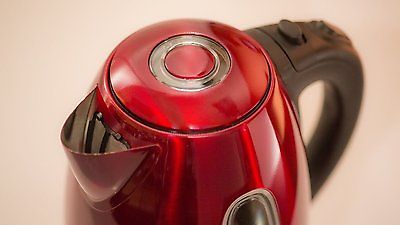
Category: kettle